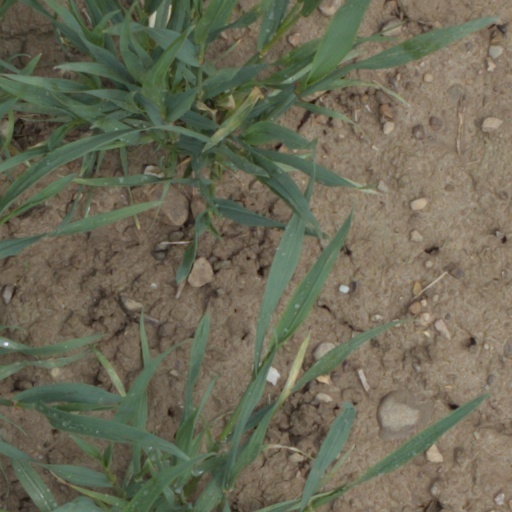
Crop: wheat